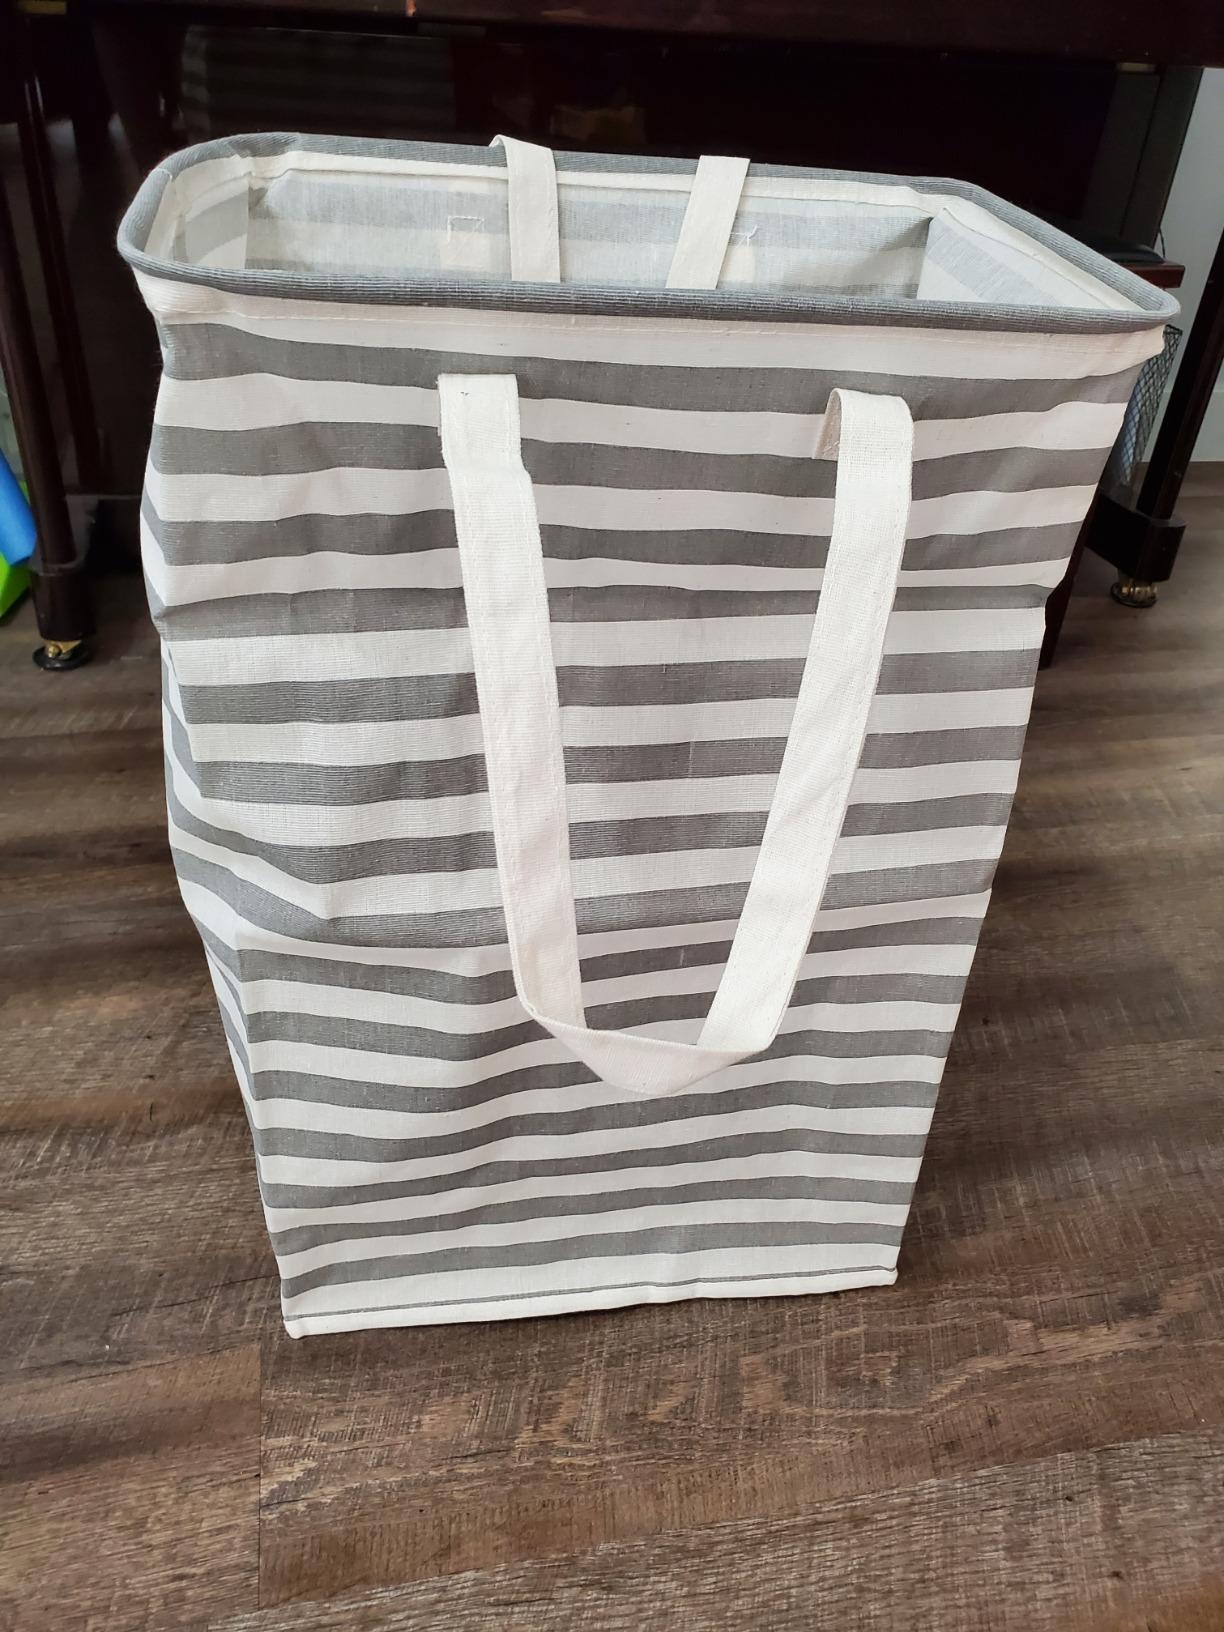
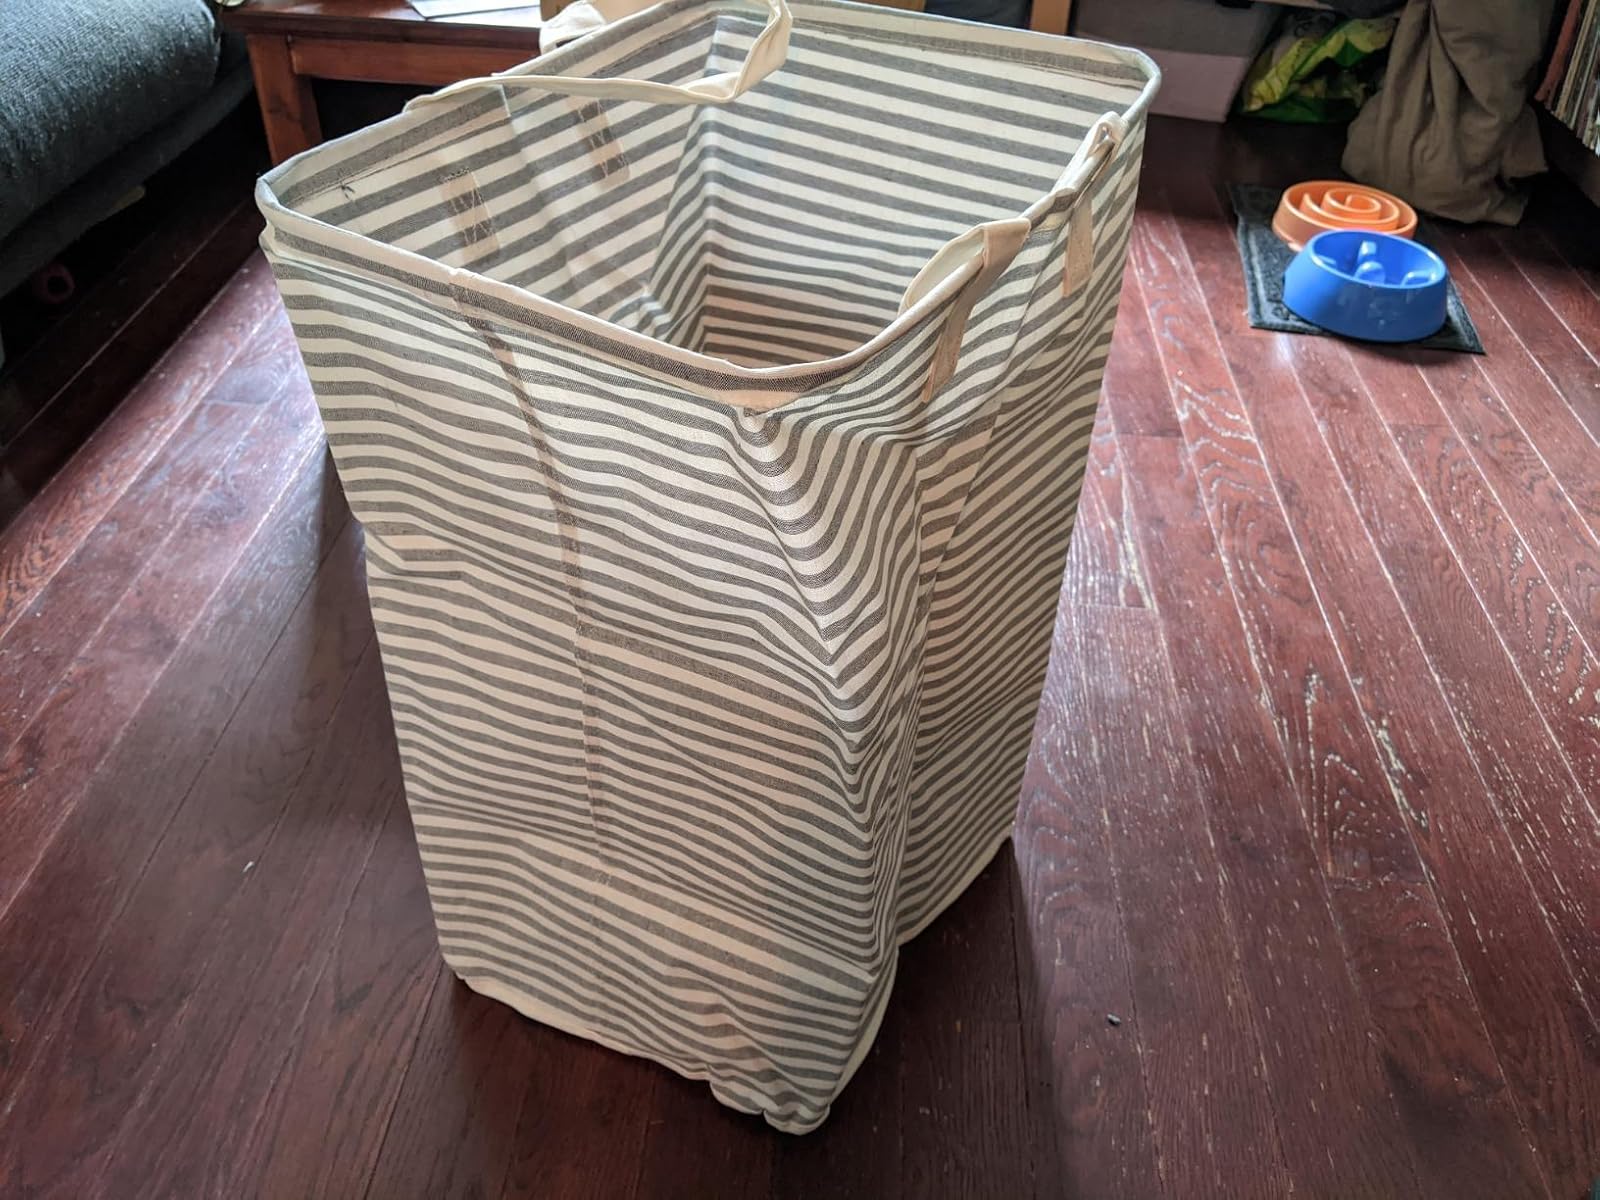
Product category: items_hamper
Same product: no